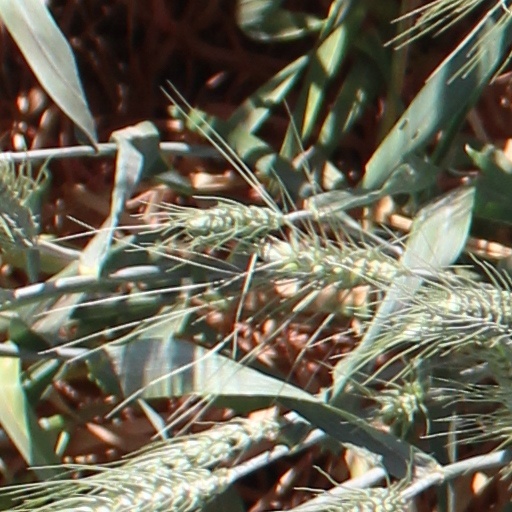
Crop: wheat